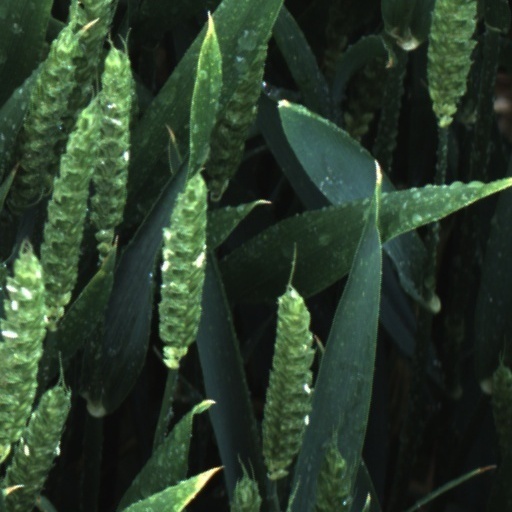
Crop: wheat